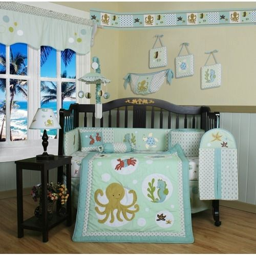
under the theme for a boy